2003 Military World Games

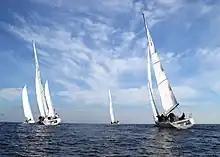
The sailing competition in the Mediterranean Sea.

The 2003 Military World Games was an international multi-sport event for military personnel which was held in Catania, Italy from 4–11 December 2003. It was the third edition of the Military World Games, competition organised by the Conseil International du Sport Militaire. A total of 84 nations were represented at the event, with some 2800 military servicemen and women competing in the tournament. The games opening ceremony took place at the Stadio Angelo Massimino in front of 5000 spectators.